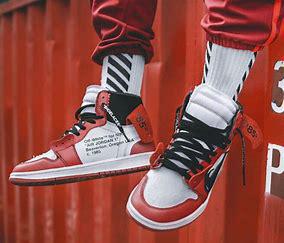
Brand: Jordan
Model: Off-White